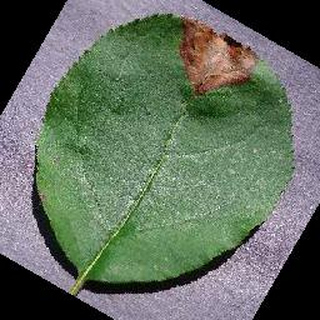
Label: apple_black_rot